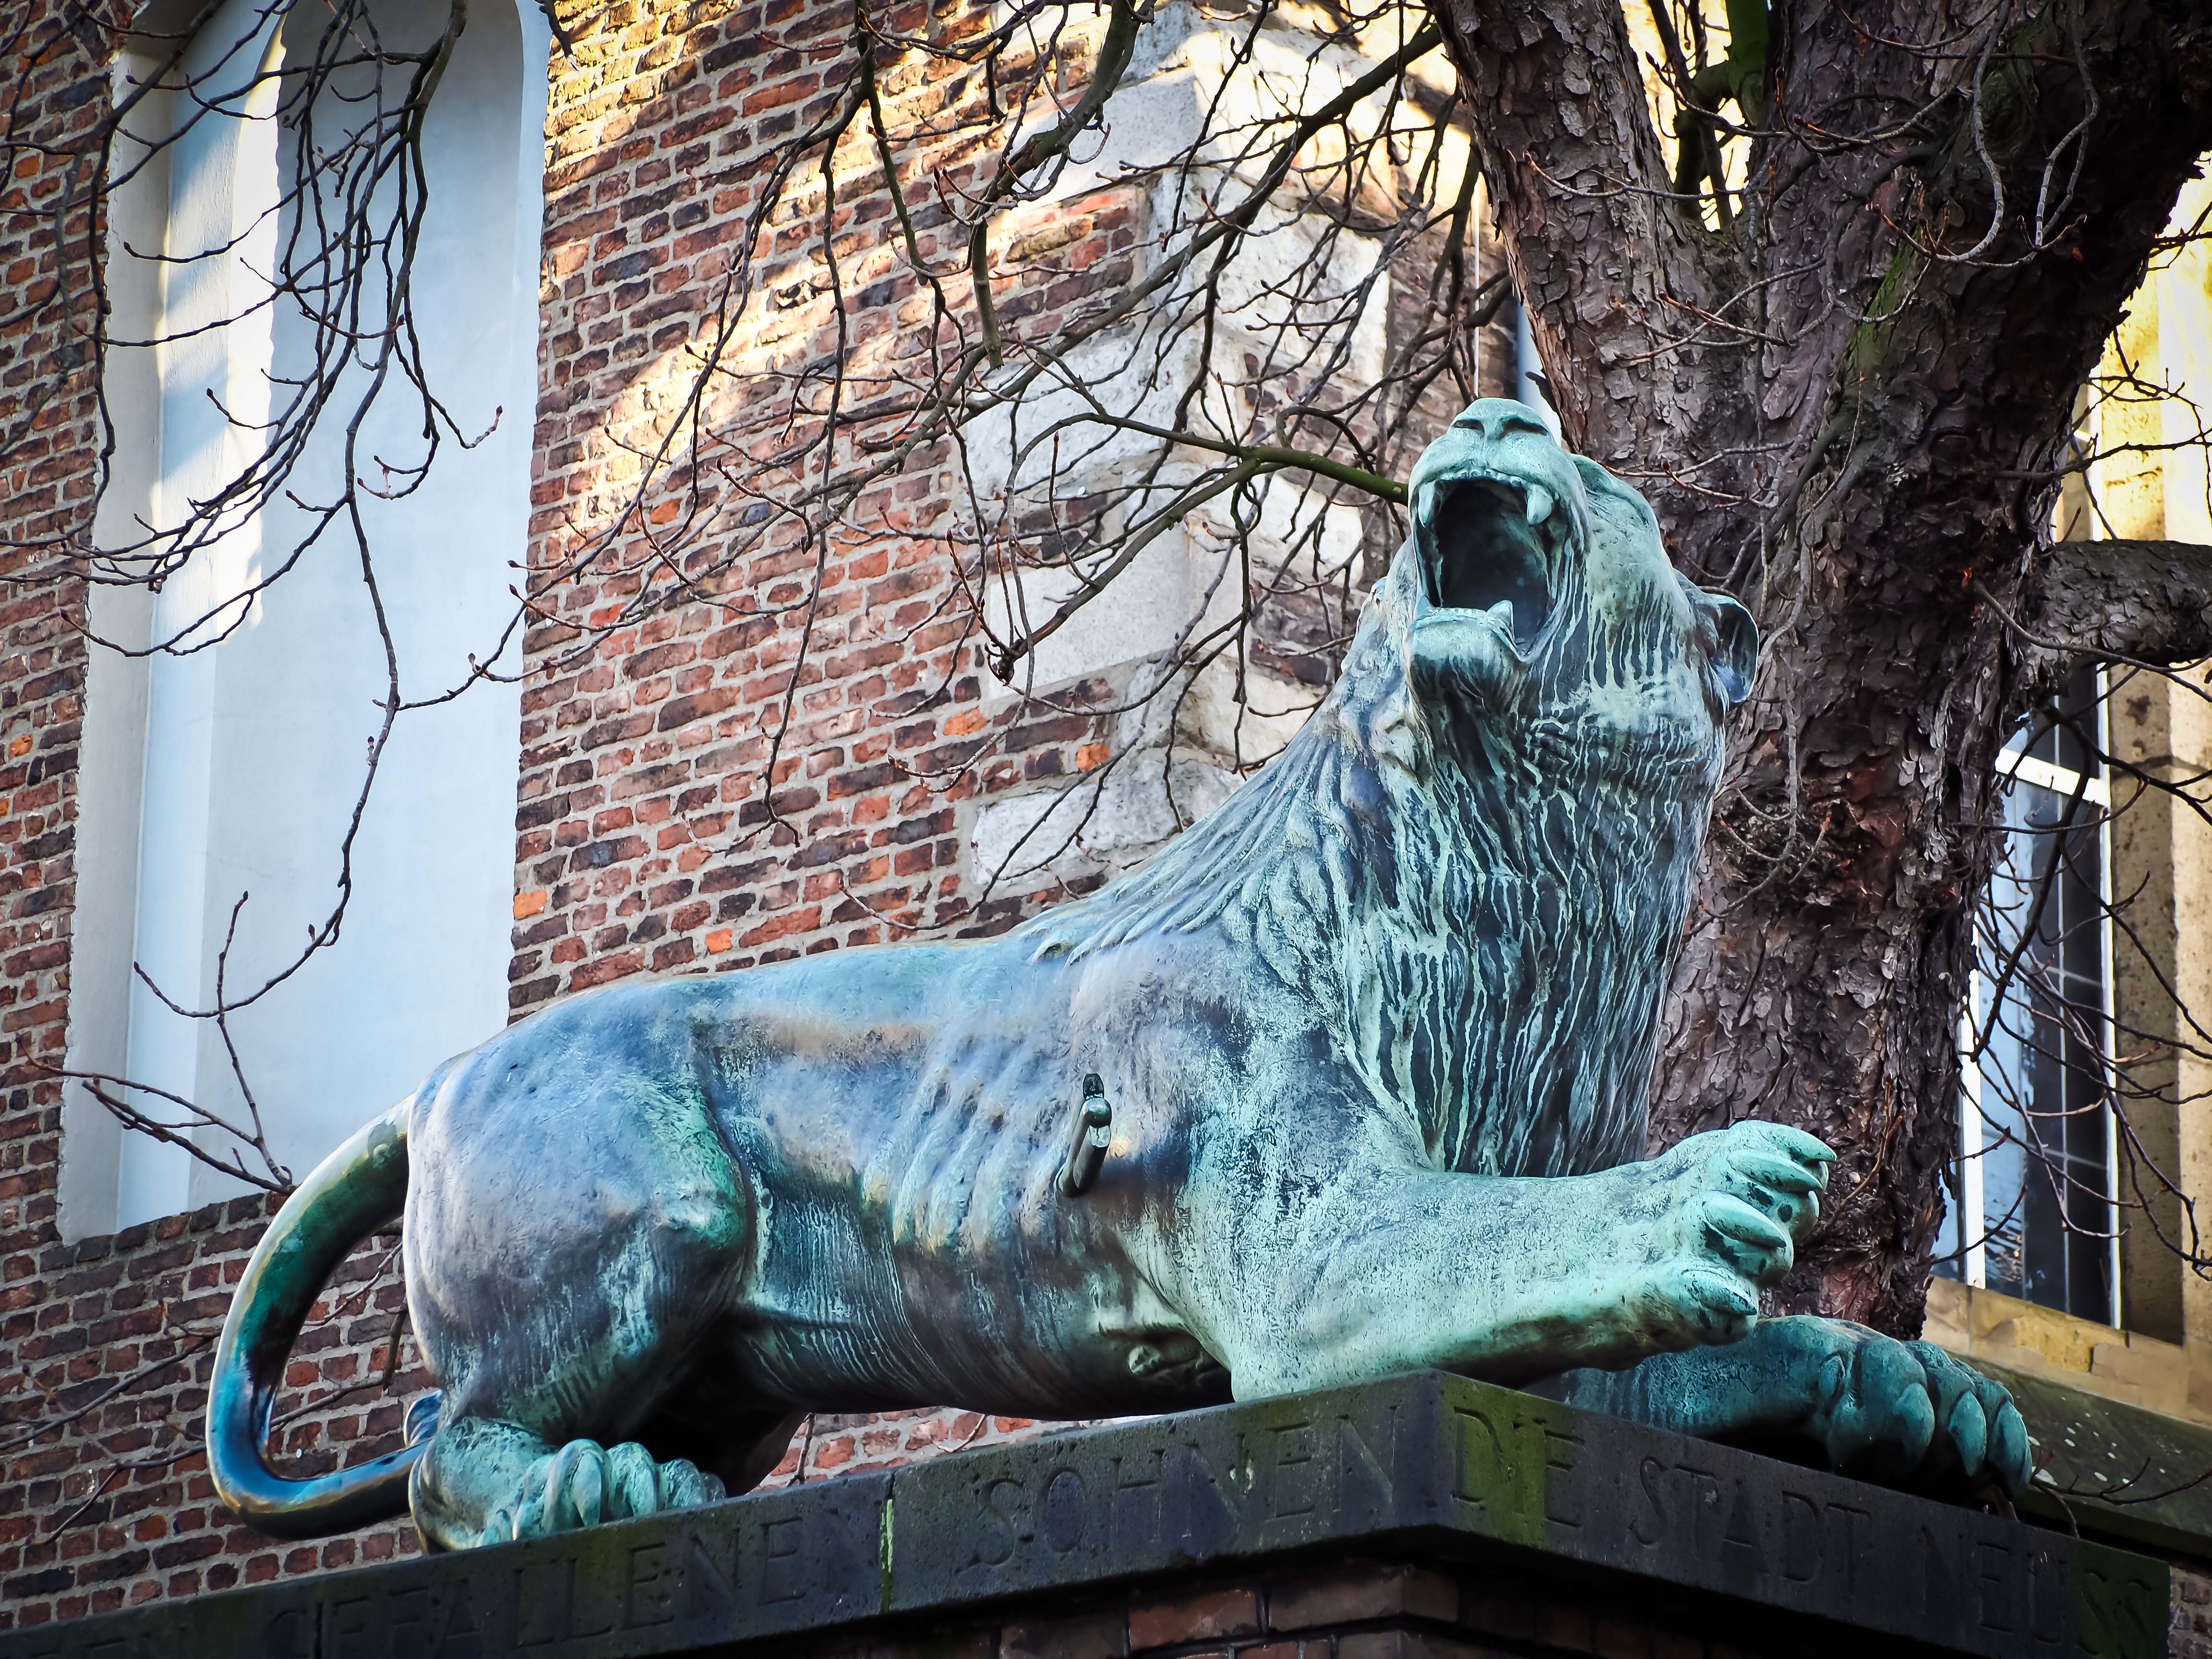
street, monument, statue, metal, lion, street art, sculpture, art, carving, neuss, urban area